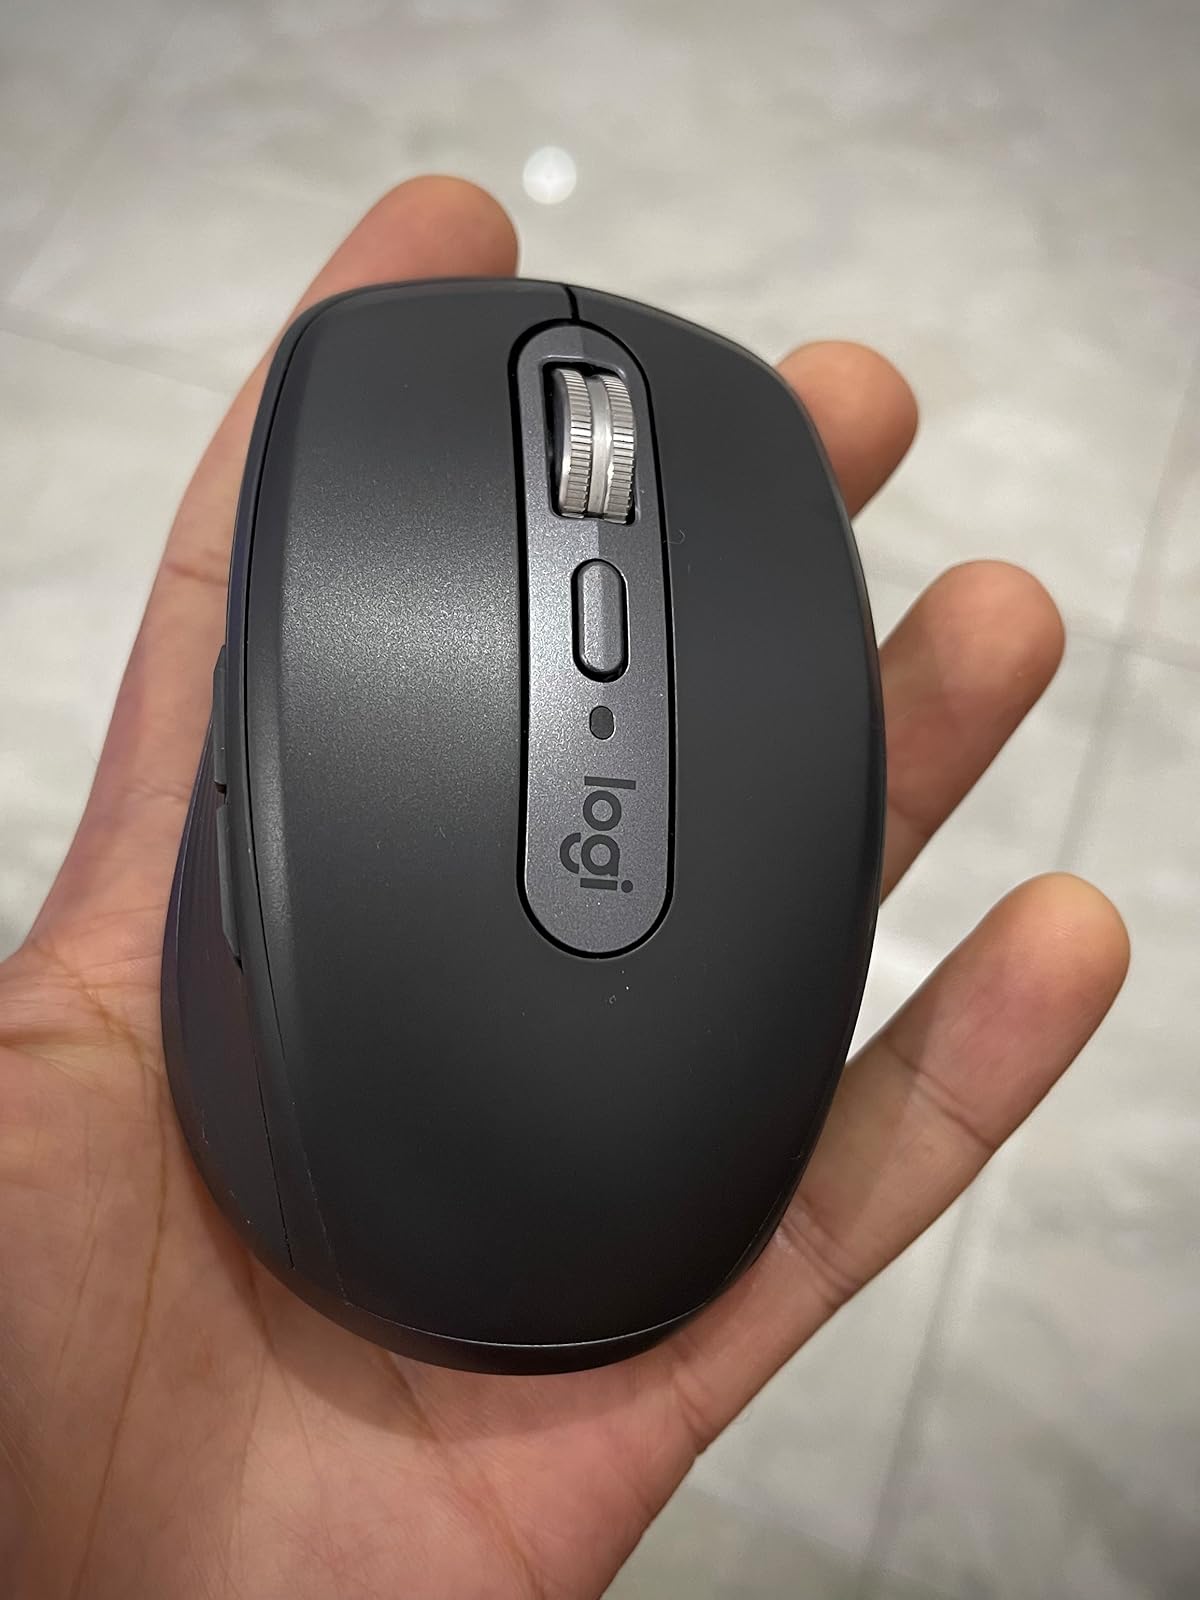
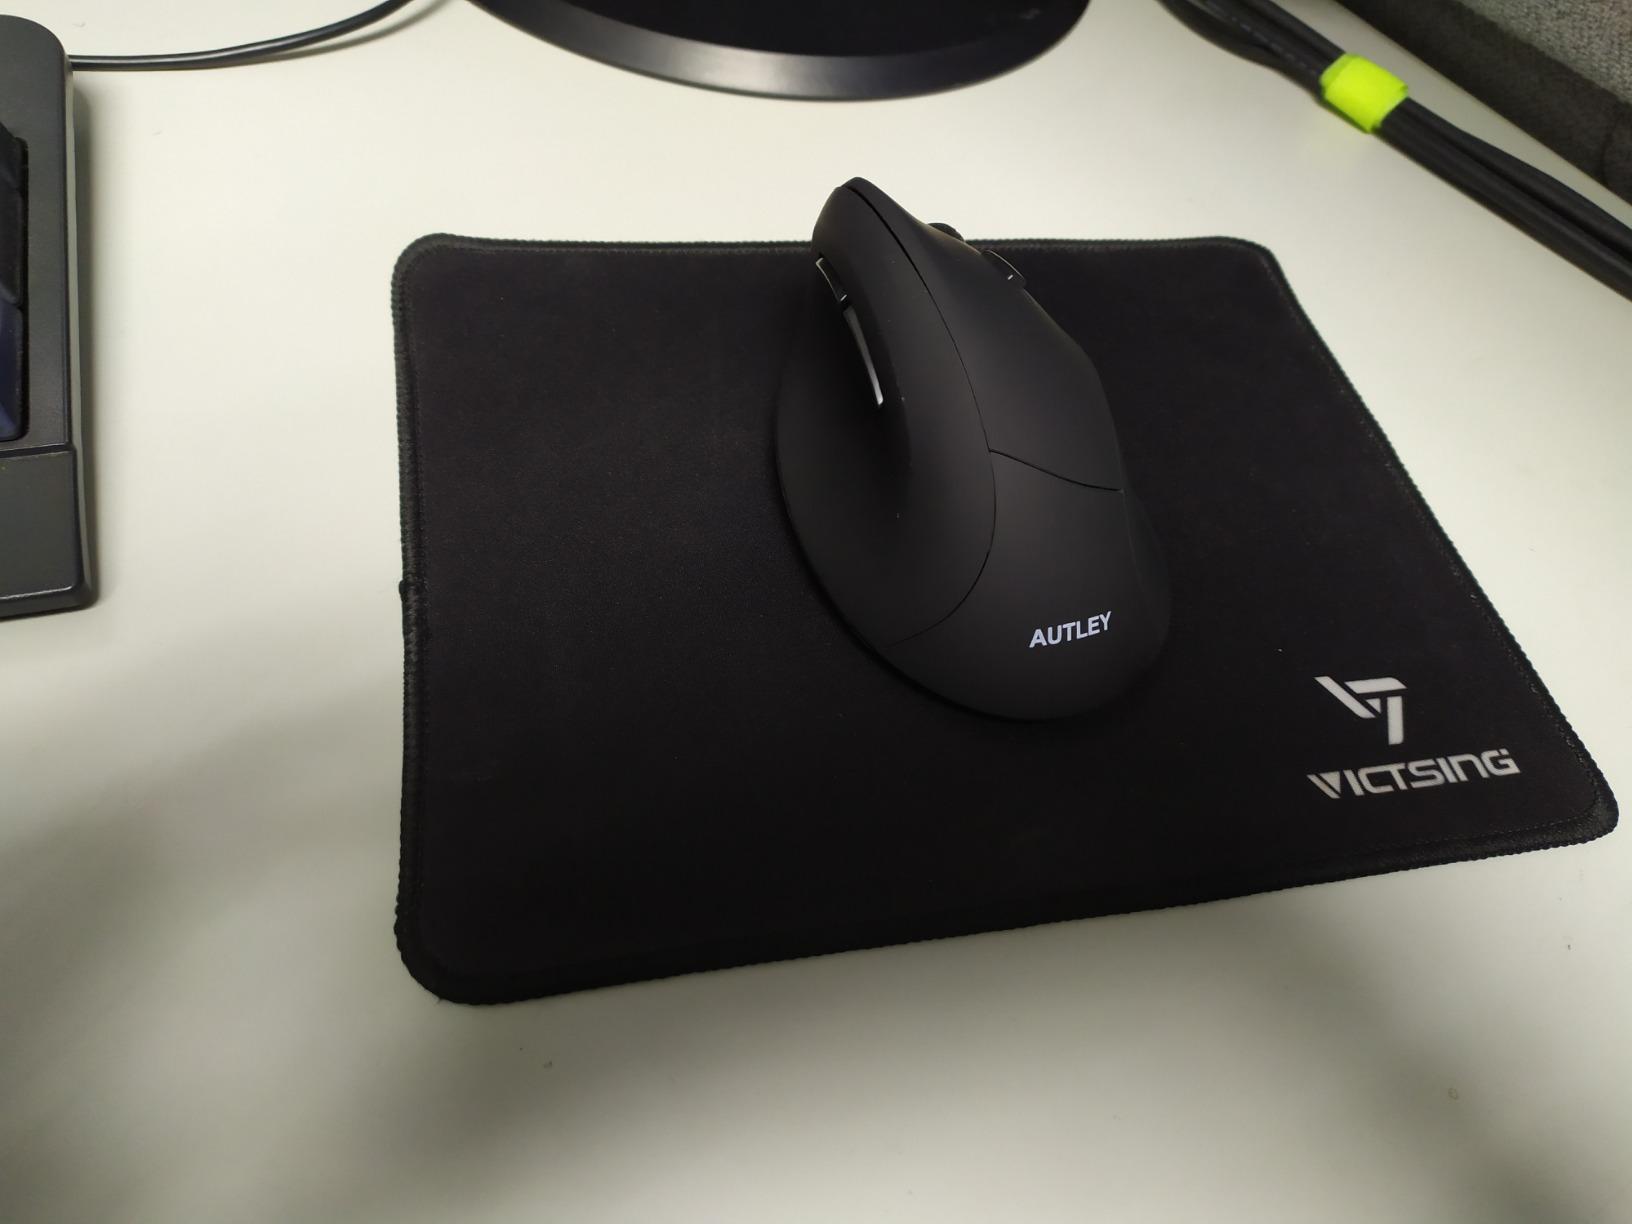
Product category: mouse
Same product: no